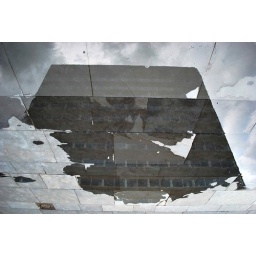
plas water op het provincieplein met reflectie provinciehuis. Reflection of the province of Vlaams-Brabant building in a water sheet.